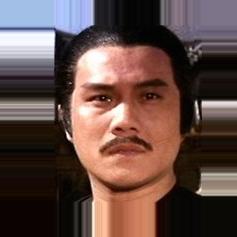
Age: 28